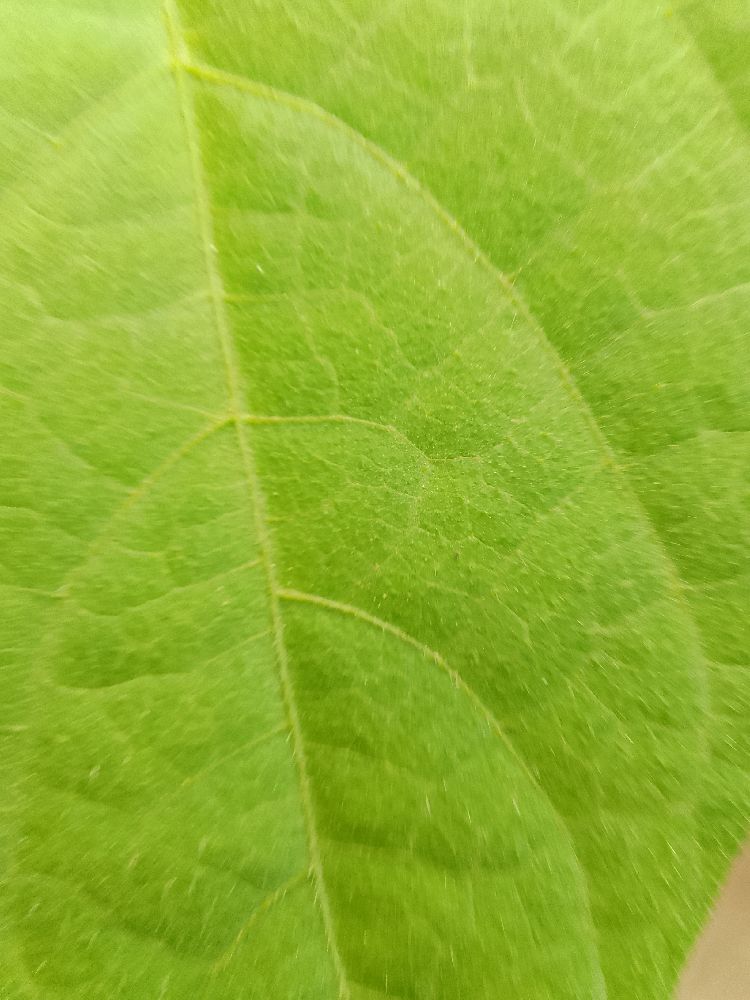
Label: healthy